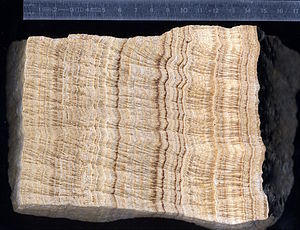
Kalksten
Stykke af lamineret travertin fra romersk akvædukt i Sydfrankrig.
Kalksten eller kalk er en sedimentær bjergart, i visse tilfælde dannet ved uorganisk udfældning, fx kildekalk eller frådsten, men som oftest opbygget af skaldele fra havlevende organismer såsom muslinger, snegle, koraller, foraminiferer og kokkoliter. Kalksten består langt overvejende af karbonat-mineralerne calcit eller aragonit. Kalksten kan dannes i en række forskellige geologiske aflejringsmiljøer, fx fra revdannende koraller eller bryozoer på lavt vand eller fra aflejring af fritsvævende kalkskallede alger på dybere vand, som det fx kendes fra skrivekridt.